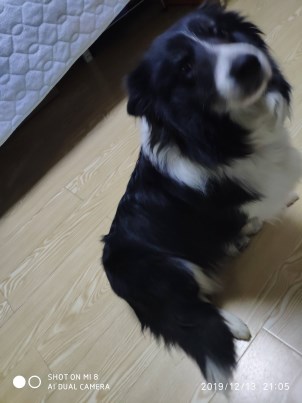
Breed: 2594-n000109-Border_collie